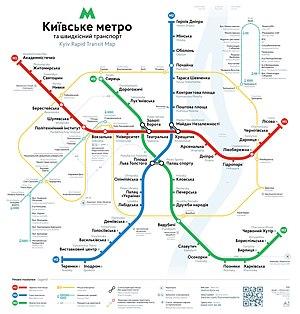
Le Métro de Kiev dessert une grande partie du territoire de la capitale de l'Ukraine. Ce métro de trois lignes s'étend sur 67,5 km et comprend 52 stations.